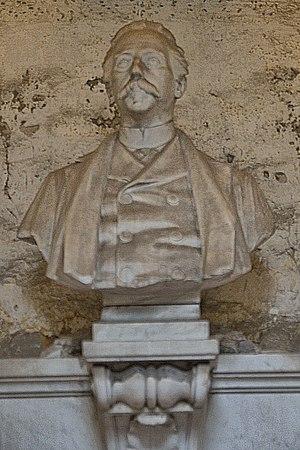
Vincenzo Antonio Petrali est un organiste et compositeur italien du XIXᵉ siècle.